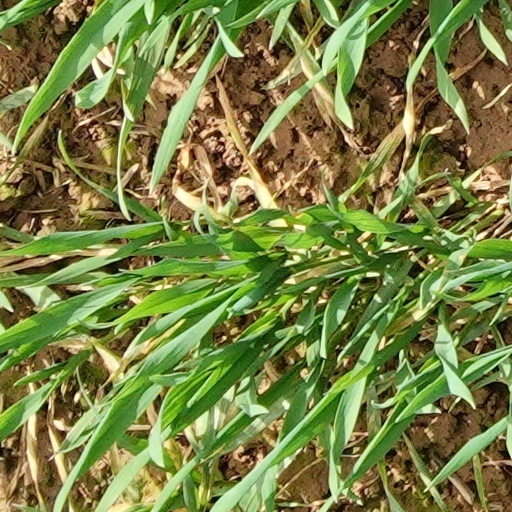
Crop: wheat